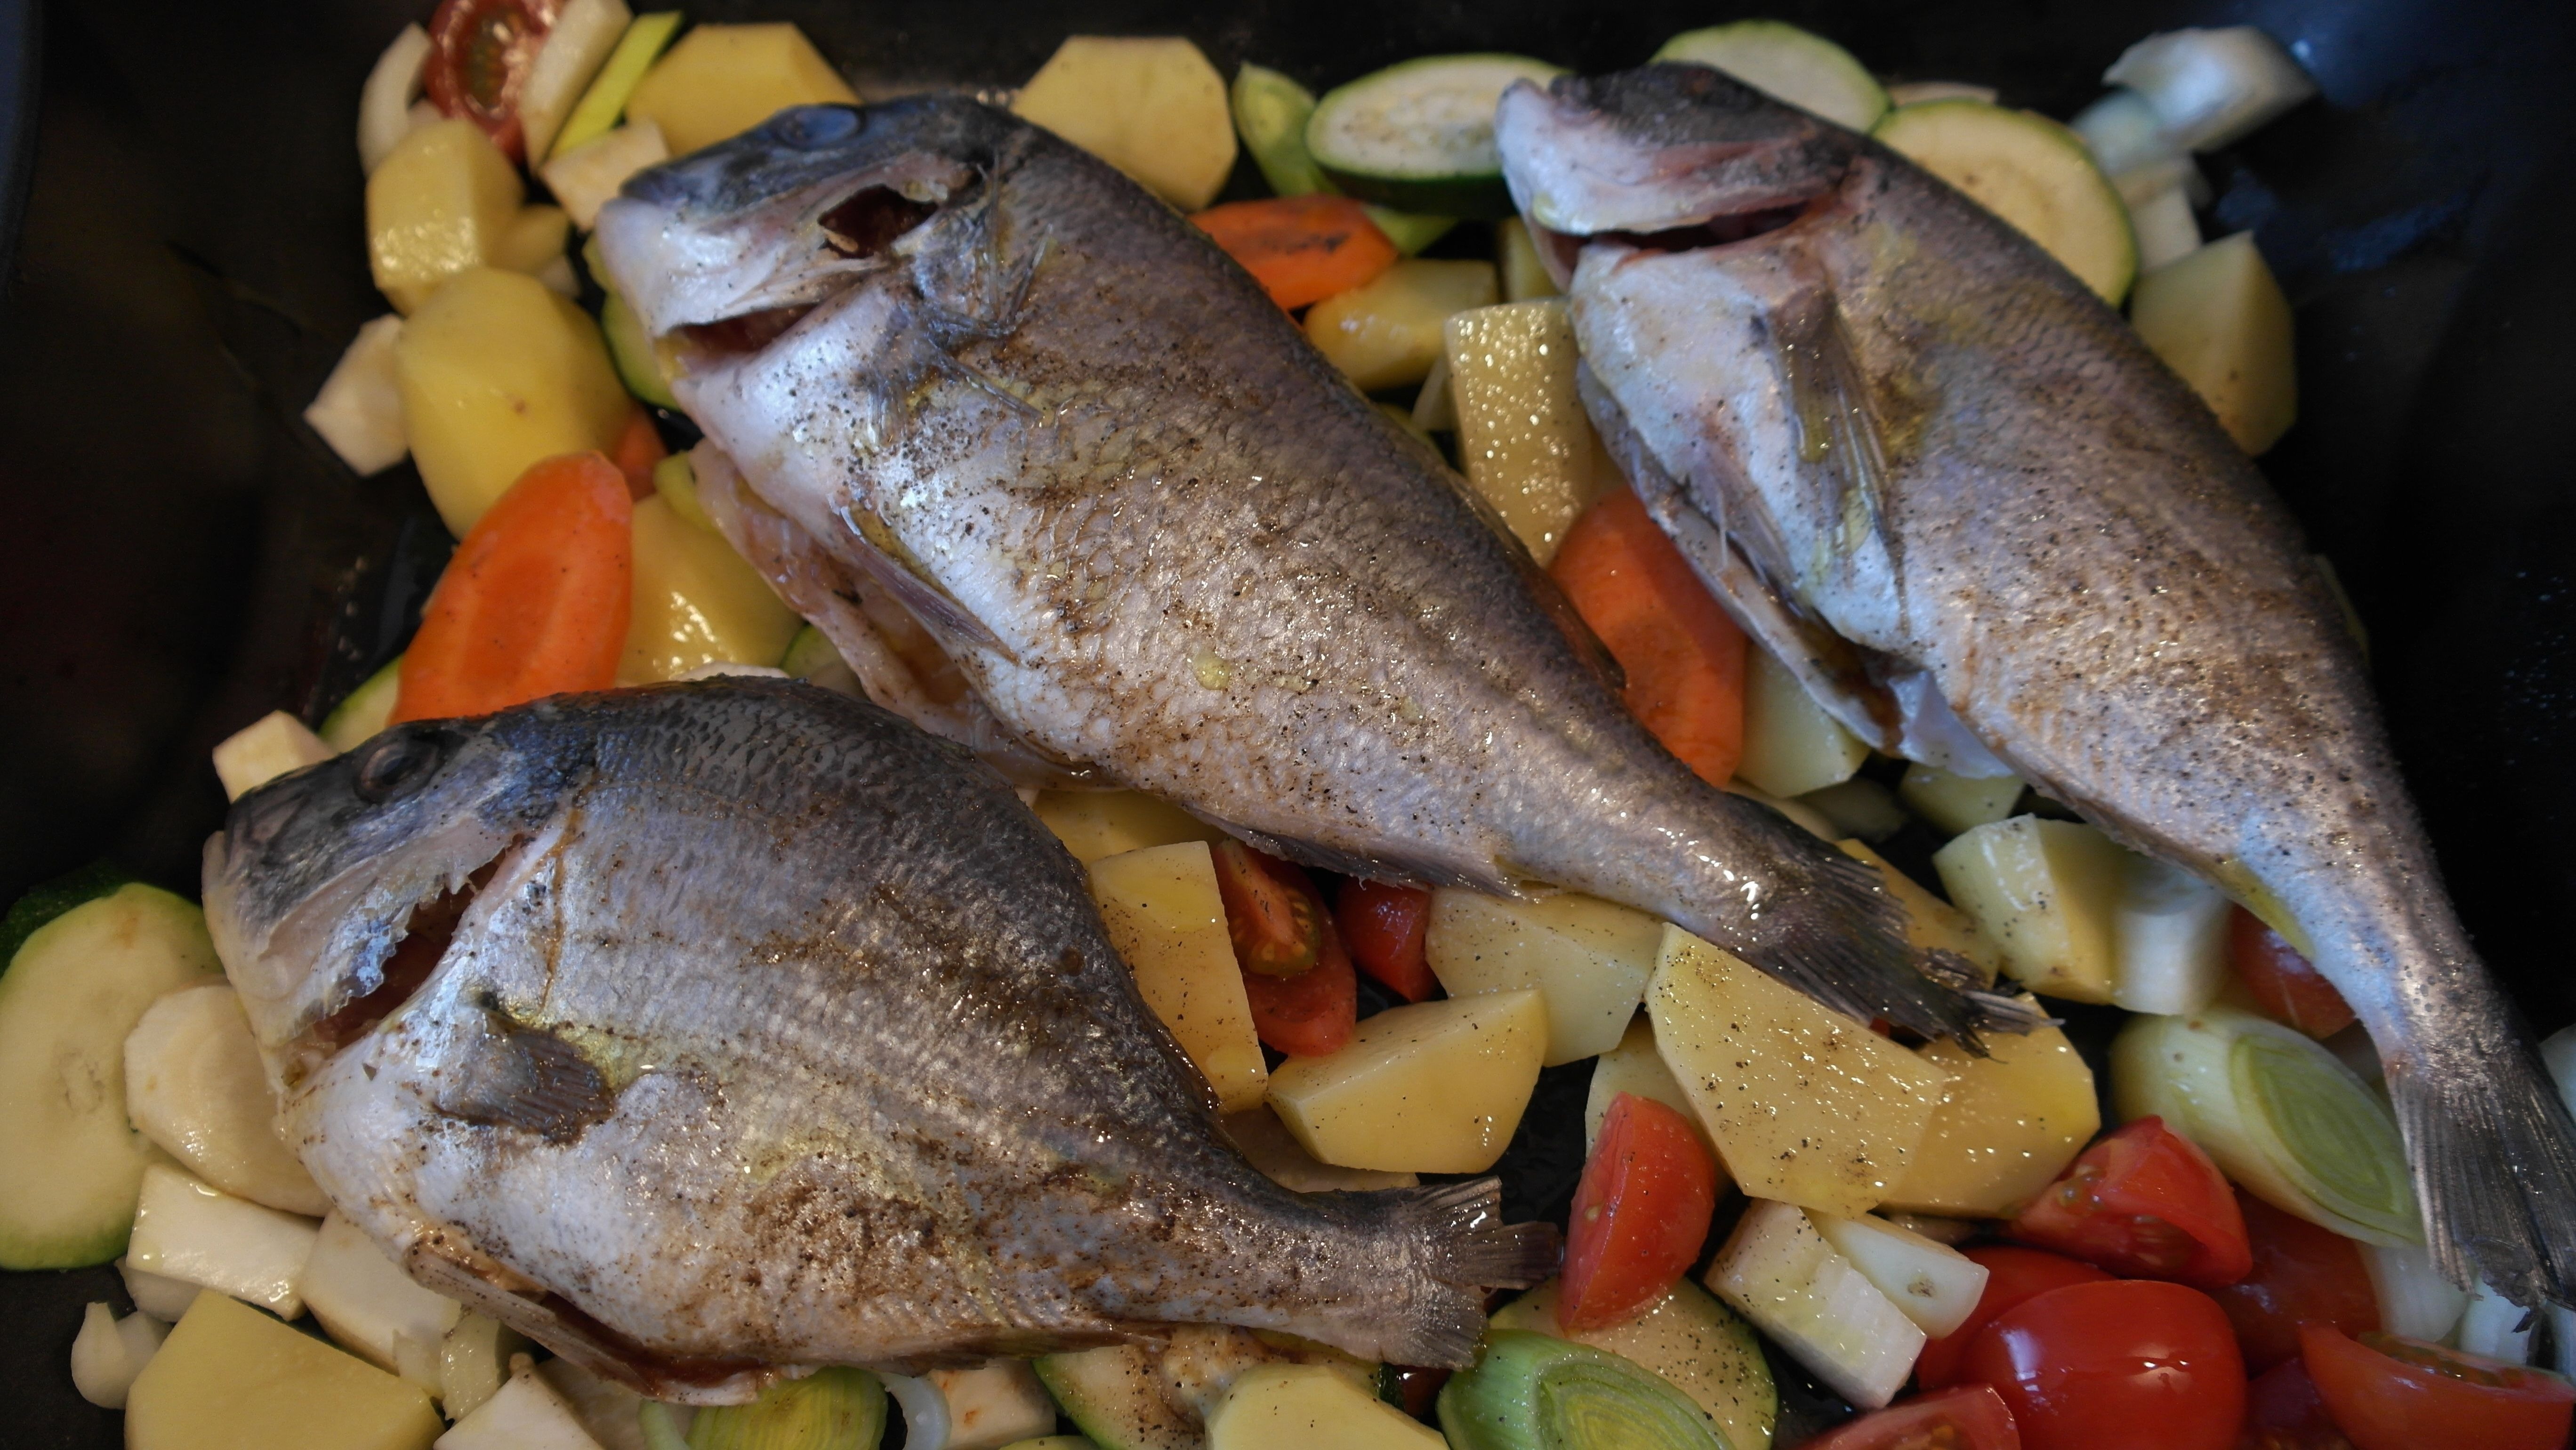
dish, food, produce, seafood, fish, healthy, eat, delicious, vegetables, frisch, dine, trout, cod, sea bream, fish pan